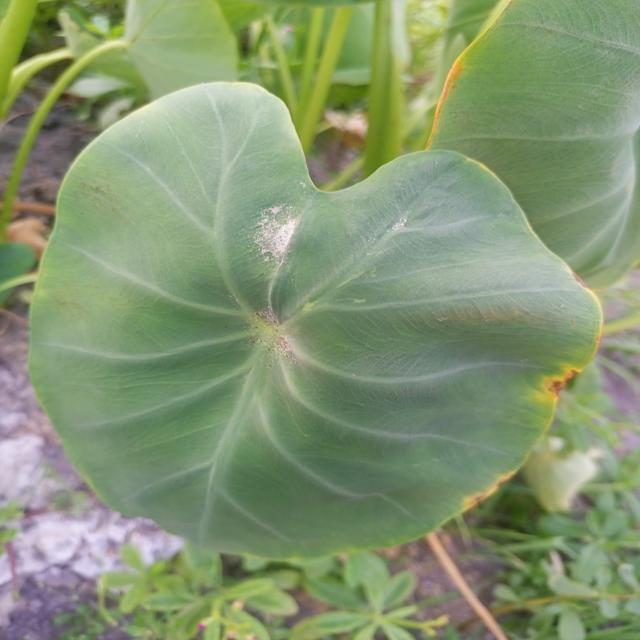
Label: Early_Blight